Gunman (film)

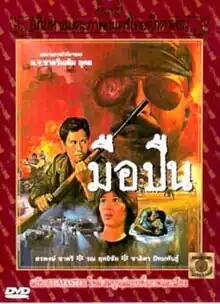
Thai DVD release cover

Gunman (or "Mue puen", also known as "The Sister-in-Law") is a 1983 Thai crime film directed by Chatrichalerm Yukol and starring Sorapong Chatree as an amputee assassin.